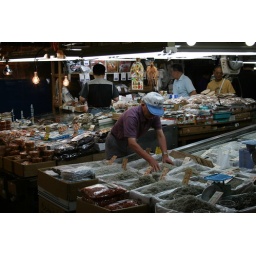
Tsukiji fish market in Tokyo -- a serious setup